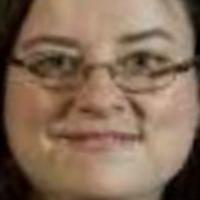
Age group: age 31-40